Richard Bakalyan

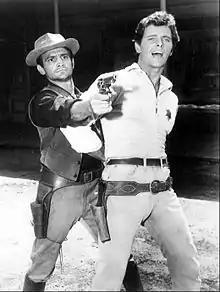
Bakalyan and Peter Brown in "Lawman" (1961)

Bakalyan has also appeared on numerous television shows from the 1950s through the 2000s. Early small screen performances came in "Panic!", "The Life and Legend of Wyatt Earp", "The Many Loves of Dobie Gillis", "Hawaiian Eye" and "The Untouchables". In 1962, he played Sgt. Wolfson on the World War II drama "Combat!" in the 1st season, episode 12 "The Prisoner", returning in 1966 to play Sgt. Piper in the 4th season, episode 27 "Gitty". Later he appeared in a variety of shows, including "Batman", "Ellery Queen", "Mannix", "Love, American Style", "Kojak", "The Bionic Woman", "Charlie's Angels", "Hill Street Blues", "Emergency!", where he starred as Charley, a cantankerous fire department mechanic, and the NBC comedy series "My Name Is Earl", which was his last screen effort in October 2008.